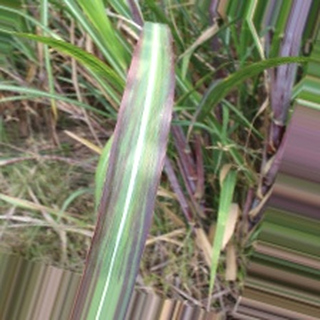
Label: sugarcane_bacterial_blight